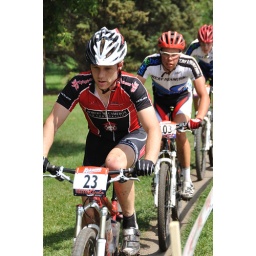
From the Edmonton Canada Cup mountain bike race, July 11th, 2010 in Edmonton, Alberta, Canada.